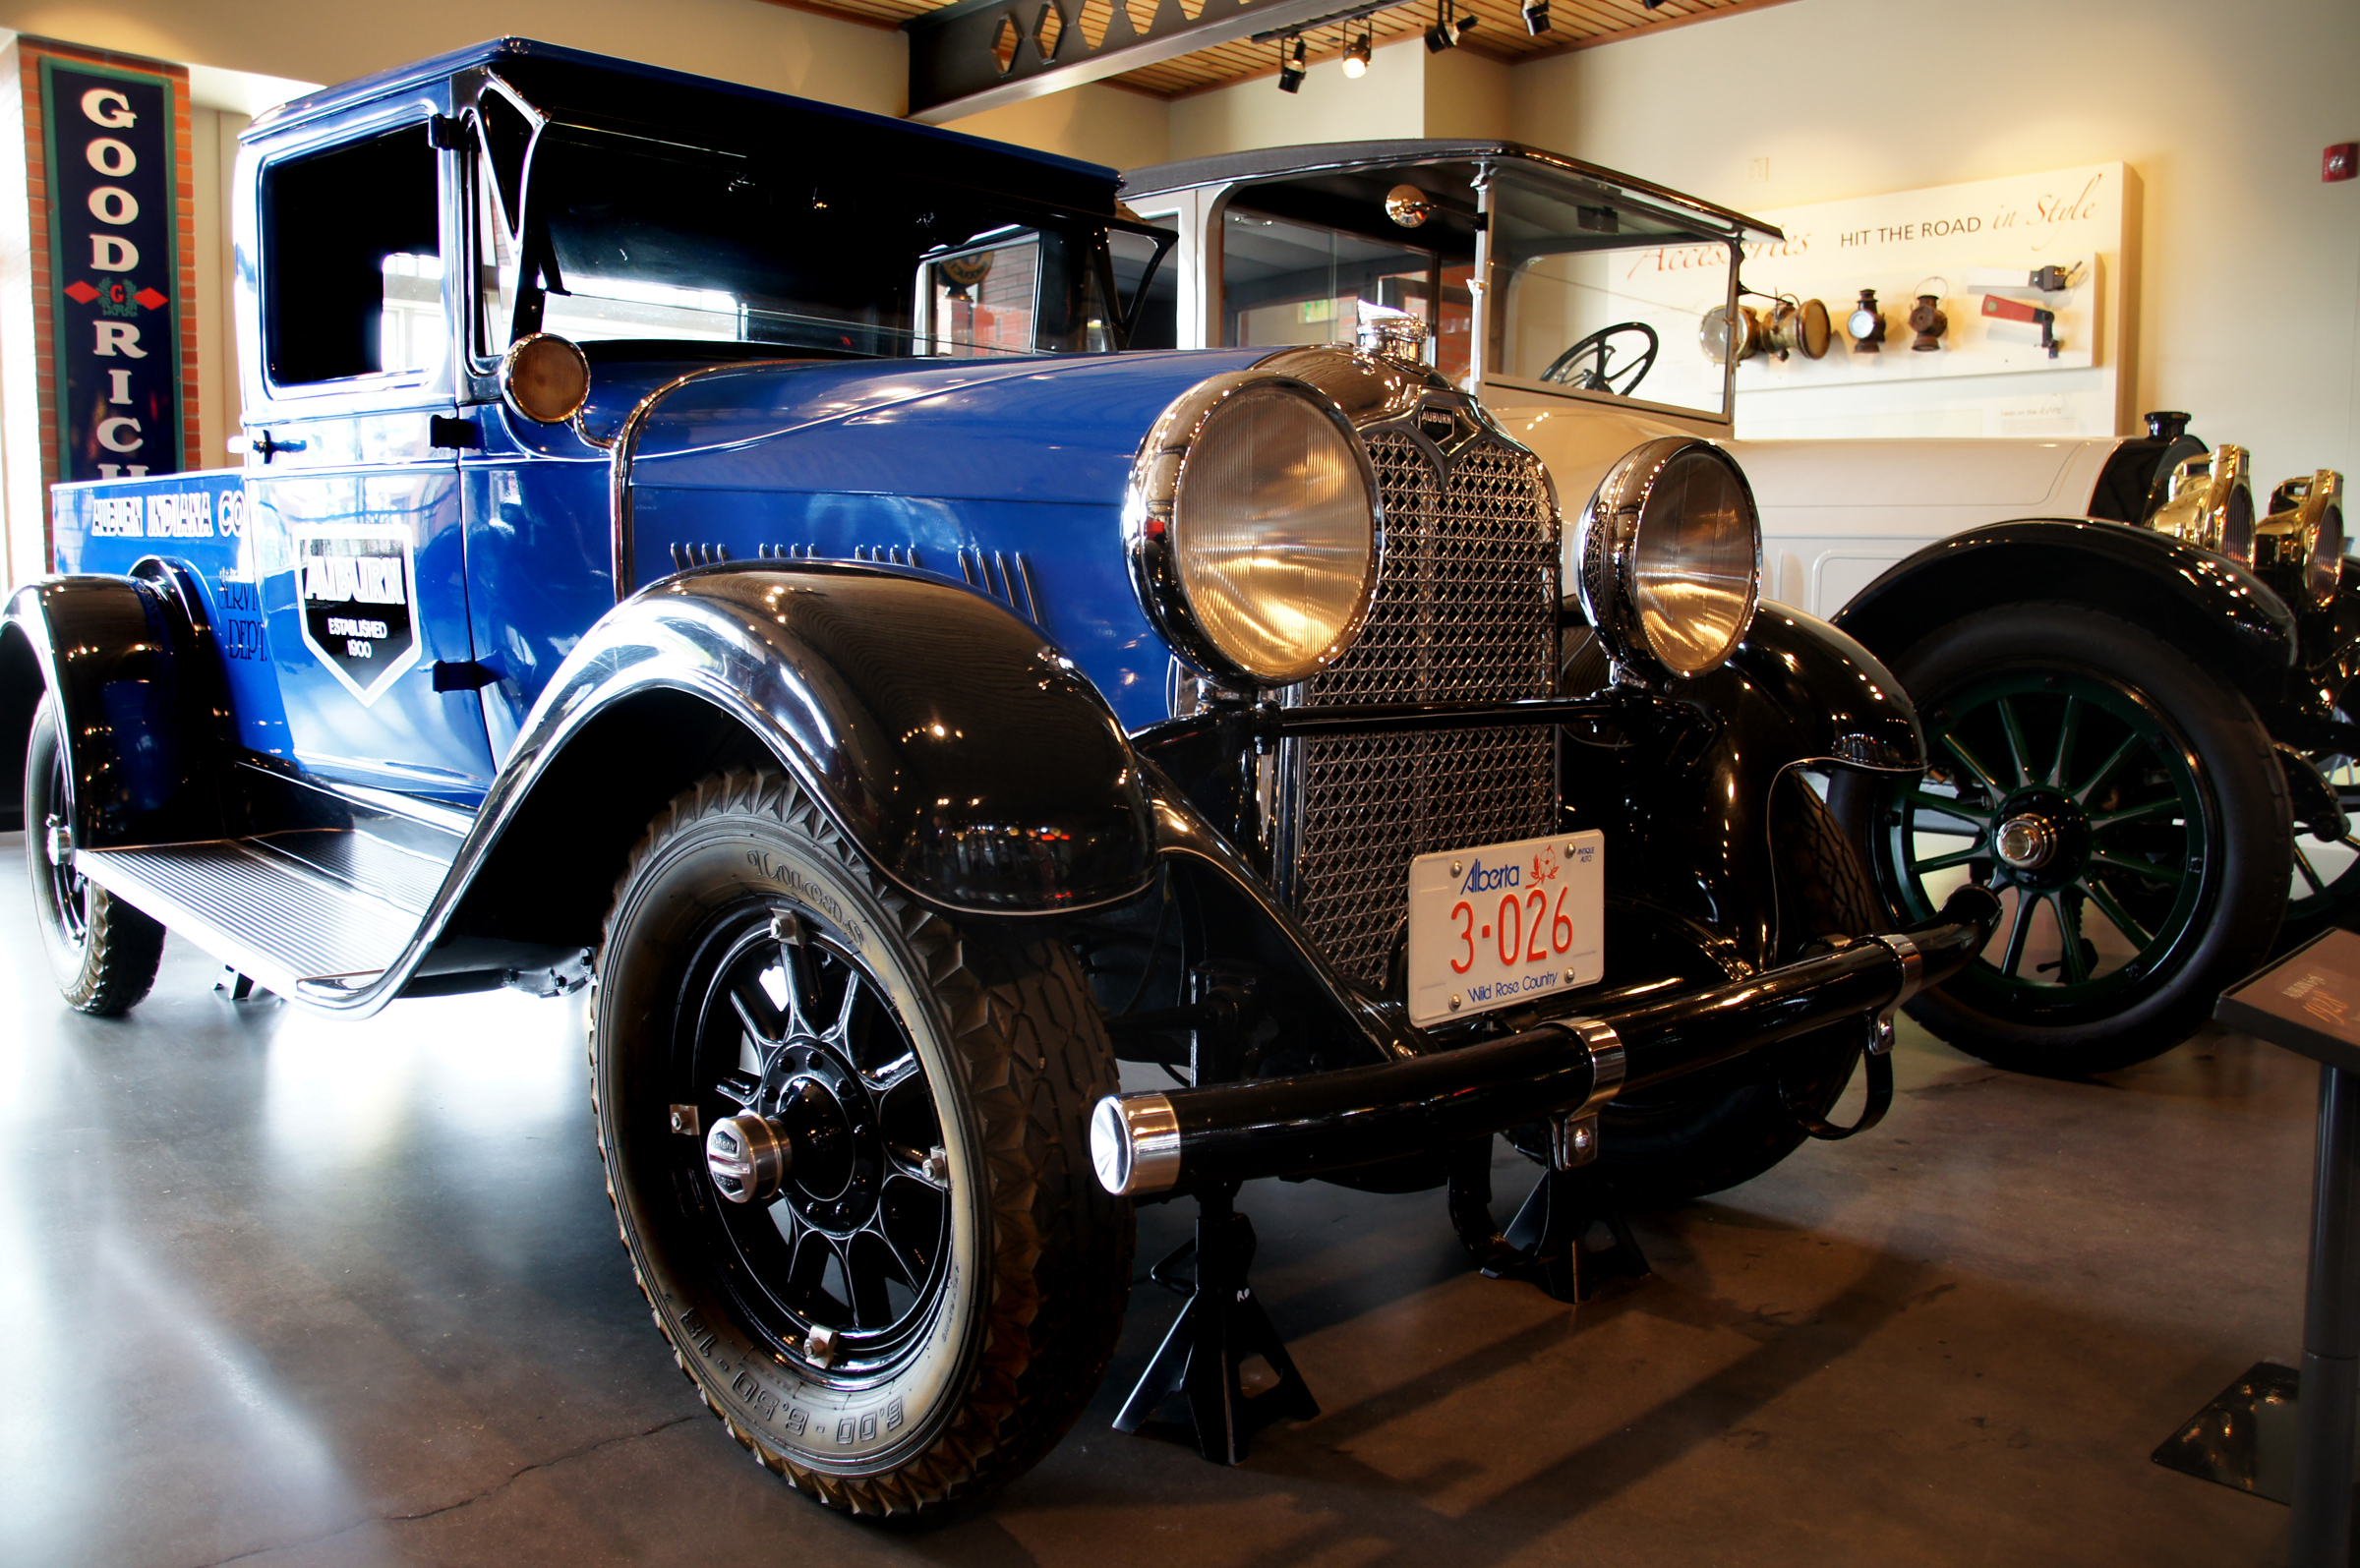
car, wheel, vehicle, museum, motor vehicle, vintage car, ford, engine, motor, classic, auburn, exhibition, carshow, cardisplays, carmuseum, americanluxarycars, auburnpickuptruck, bluetruck, antique car, hot rod, auto show, land vehicle, touring car, automobile make, automotive design, luxury vehicle